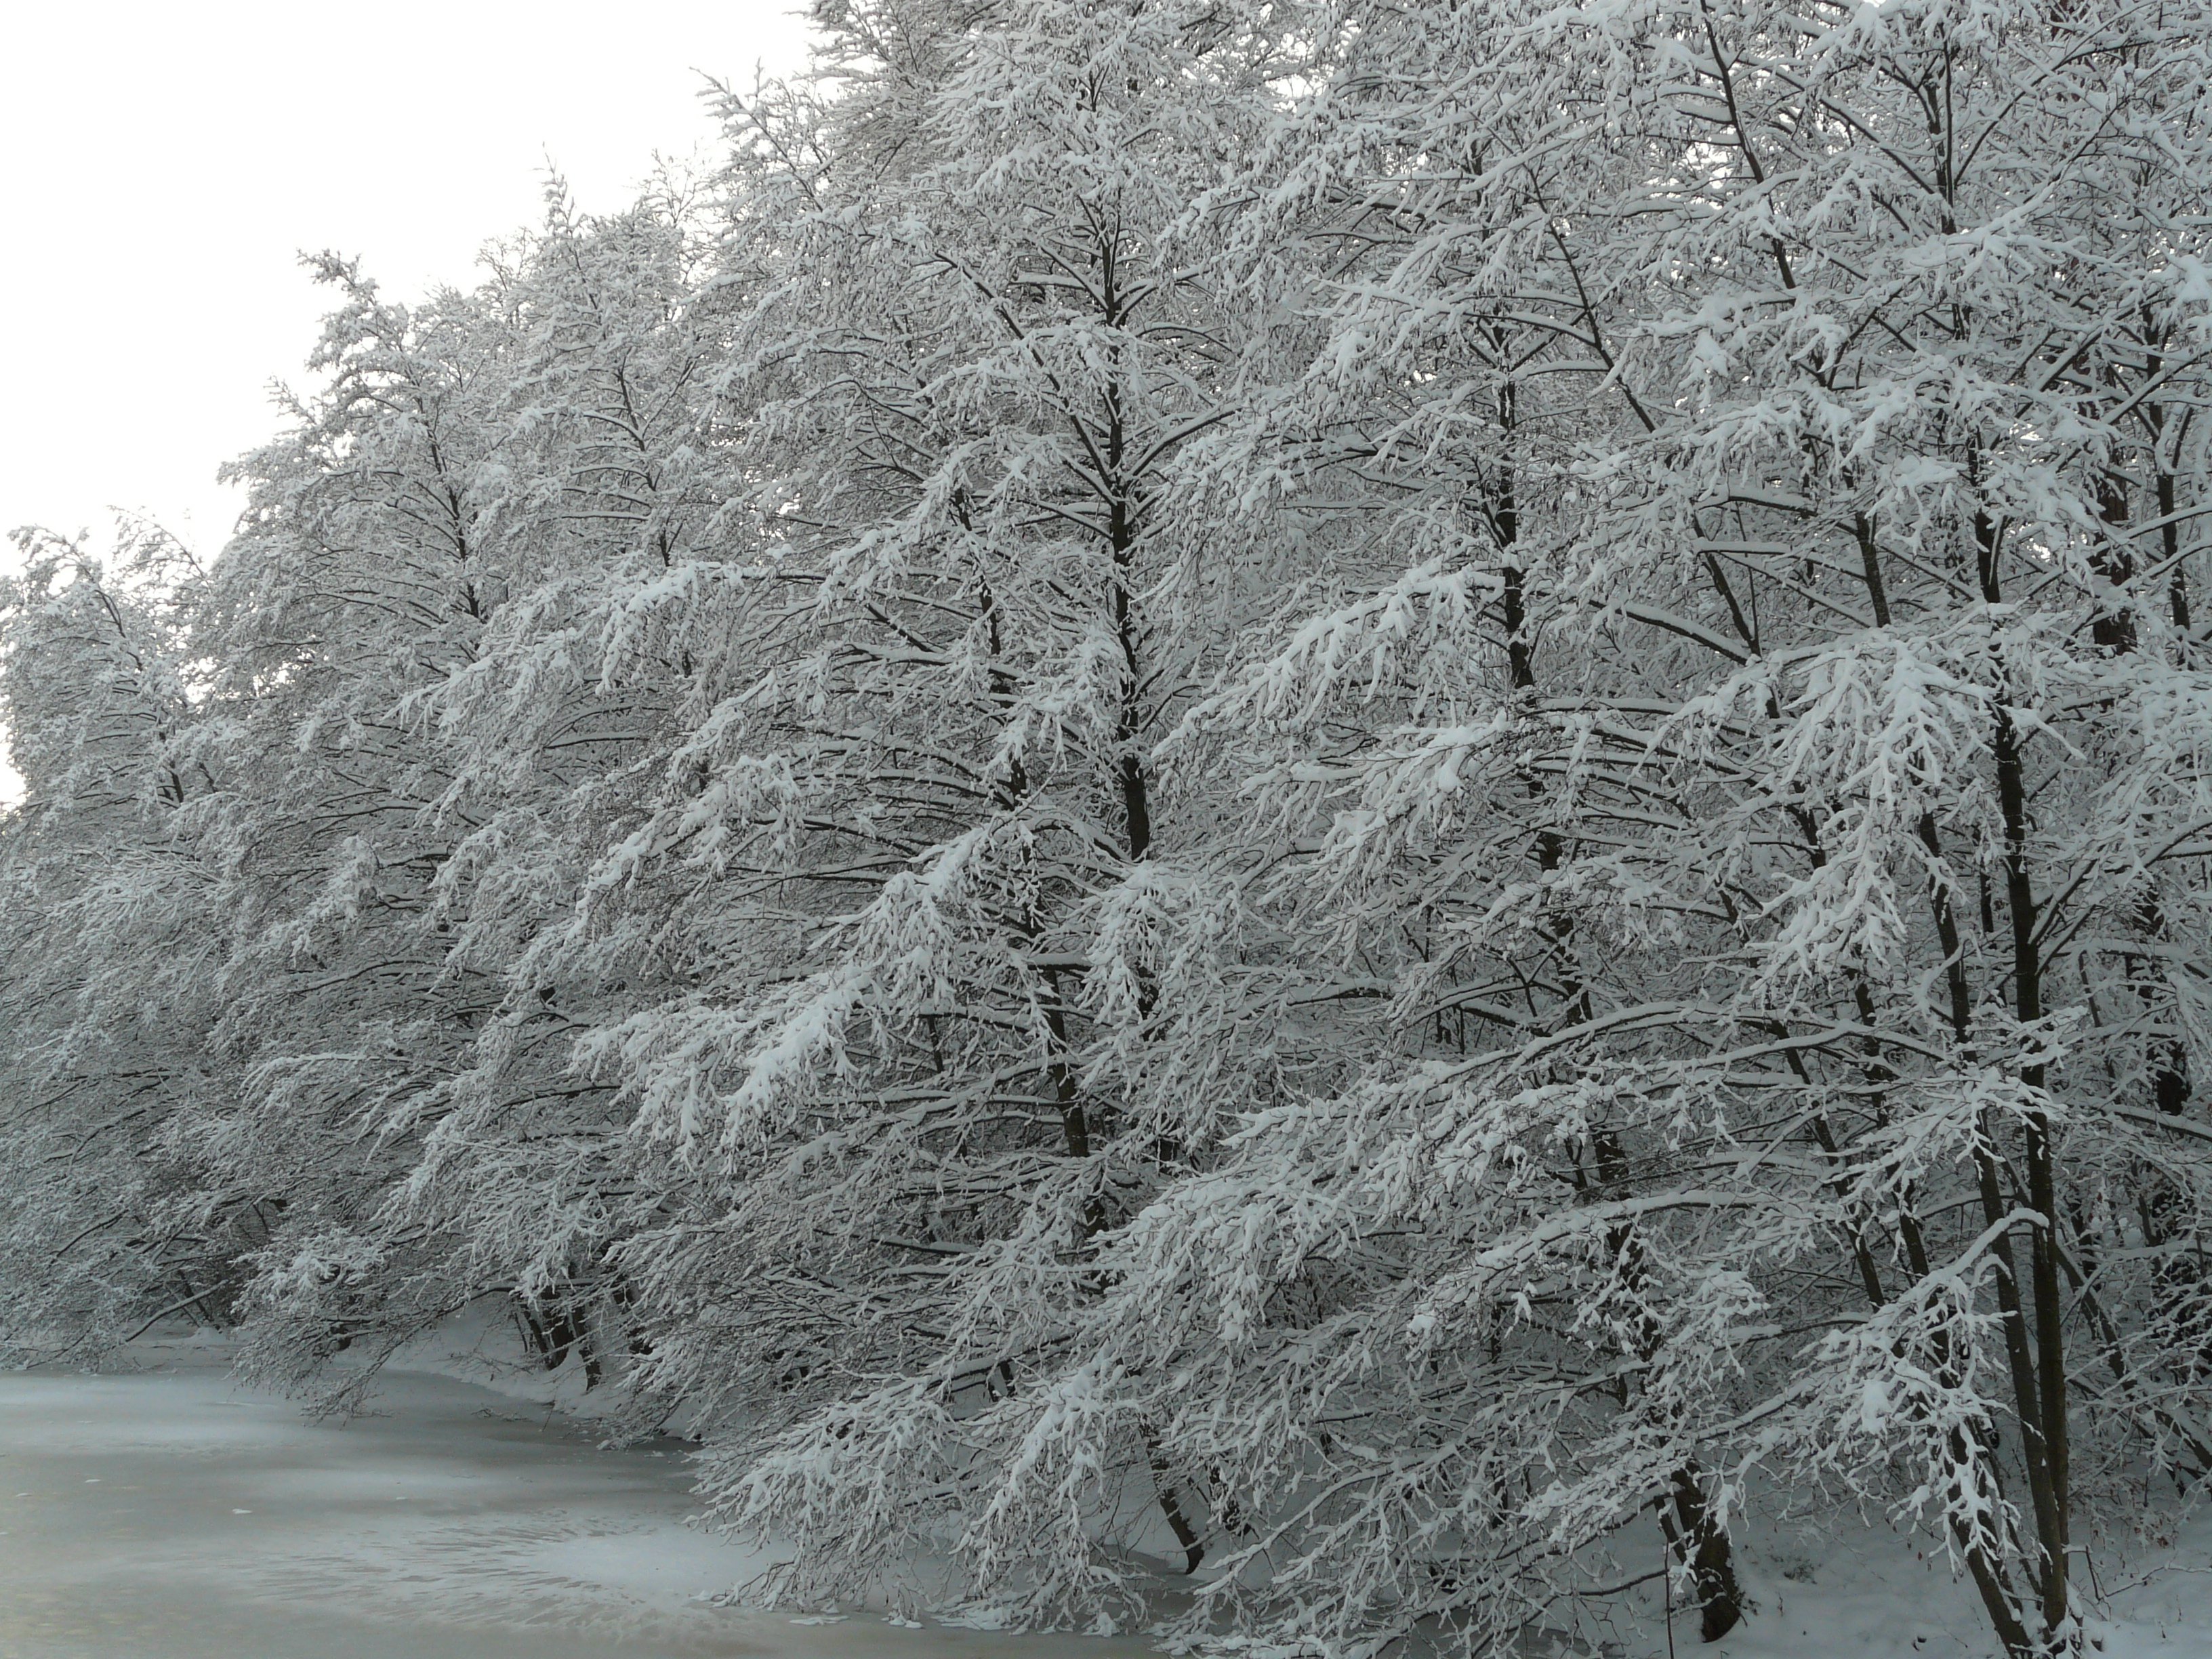
tree, forest, branch, snow, cold, winter, plant, white, frost, ice, weather, snowy, fir, season, trees, spruce, icy, blizzard, wintry, freezing, woody plant, geological phenomenon, winter storm, rain and snow mixed